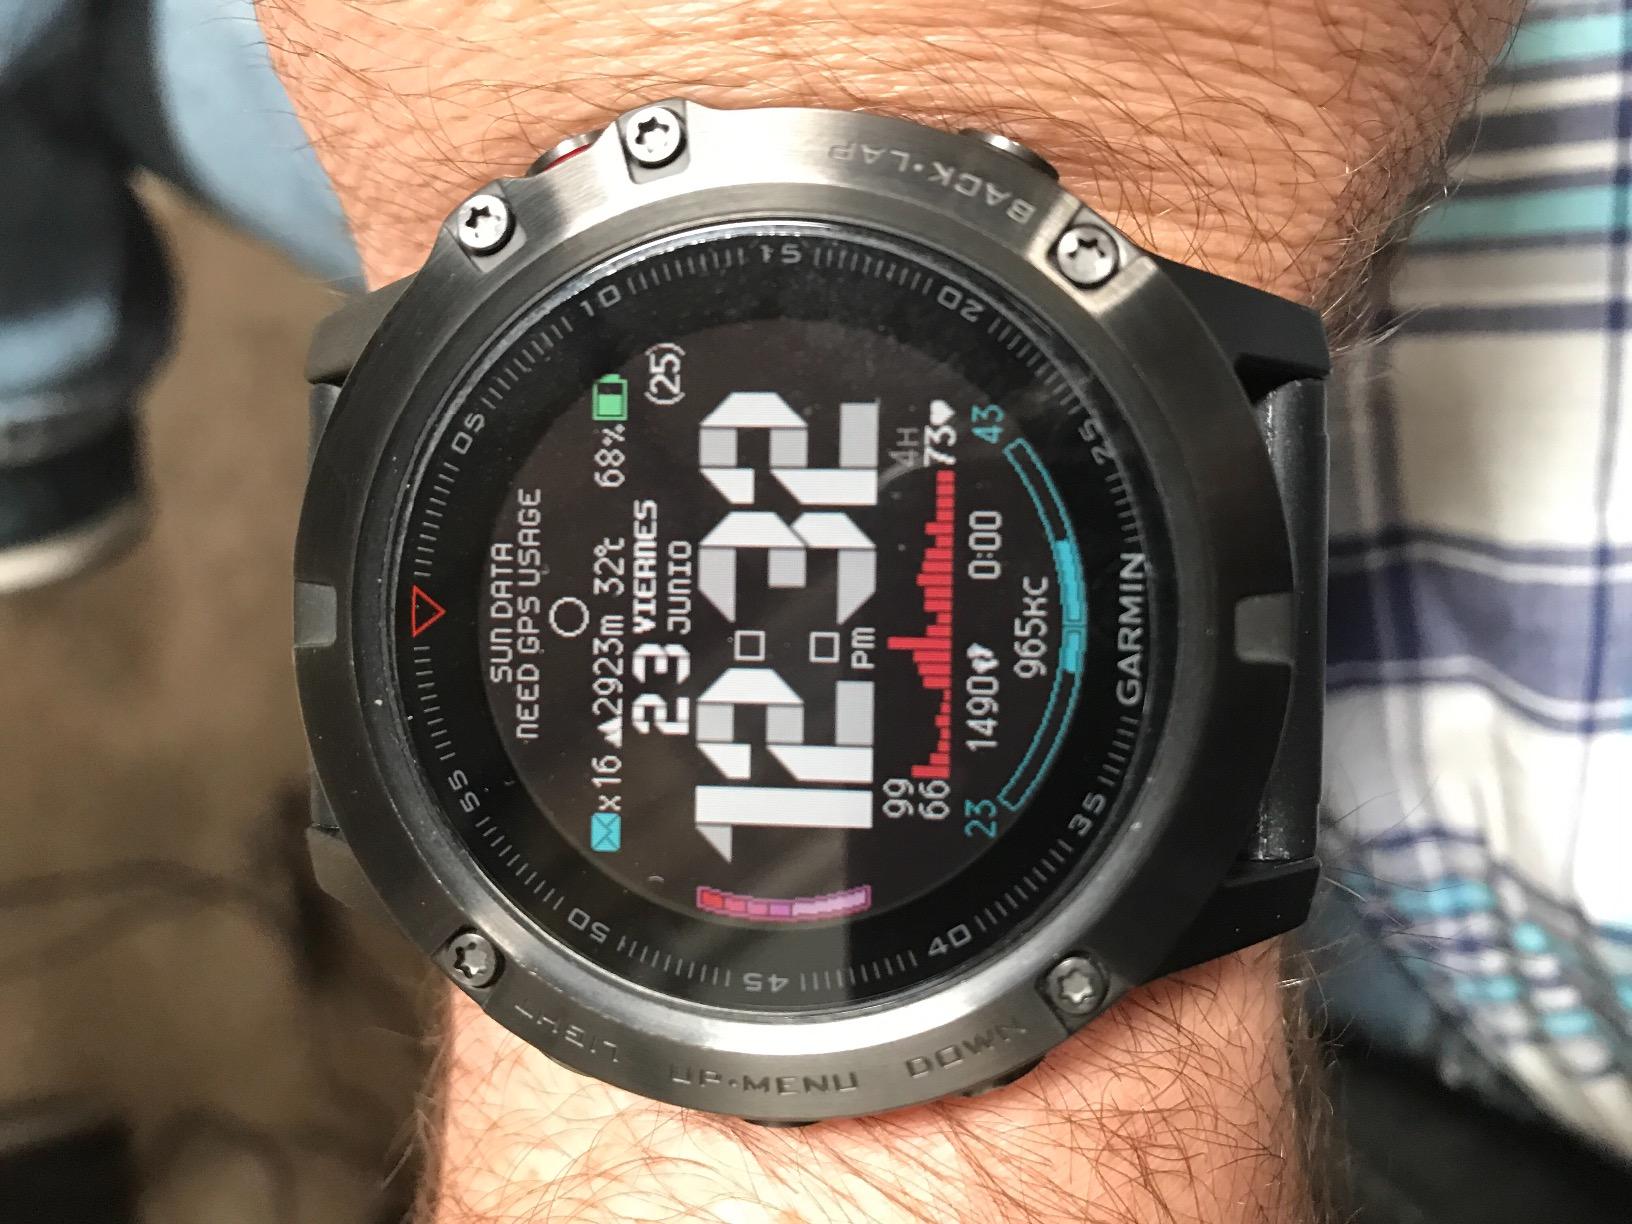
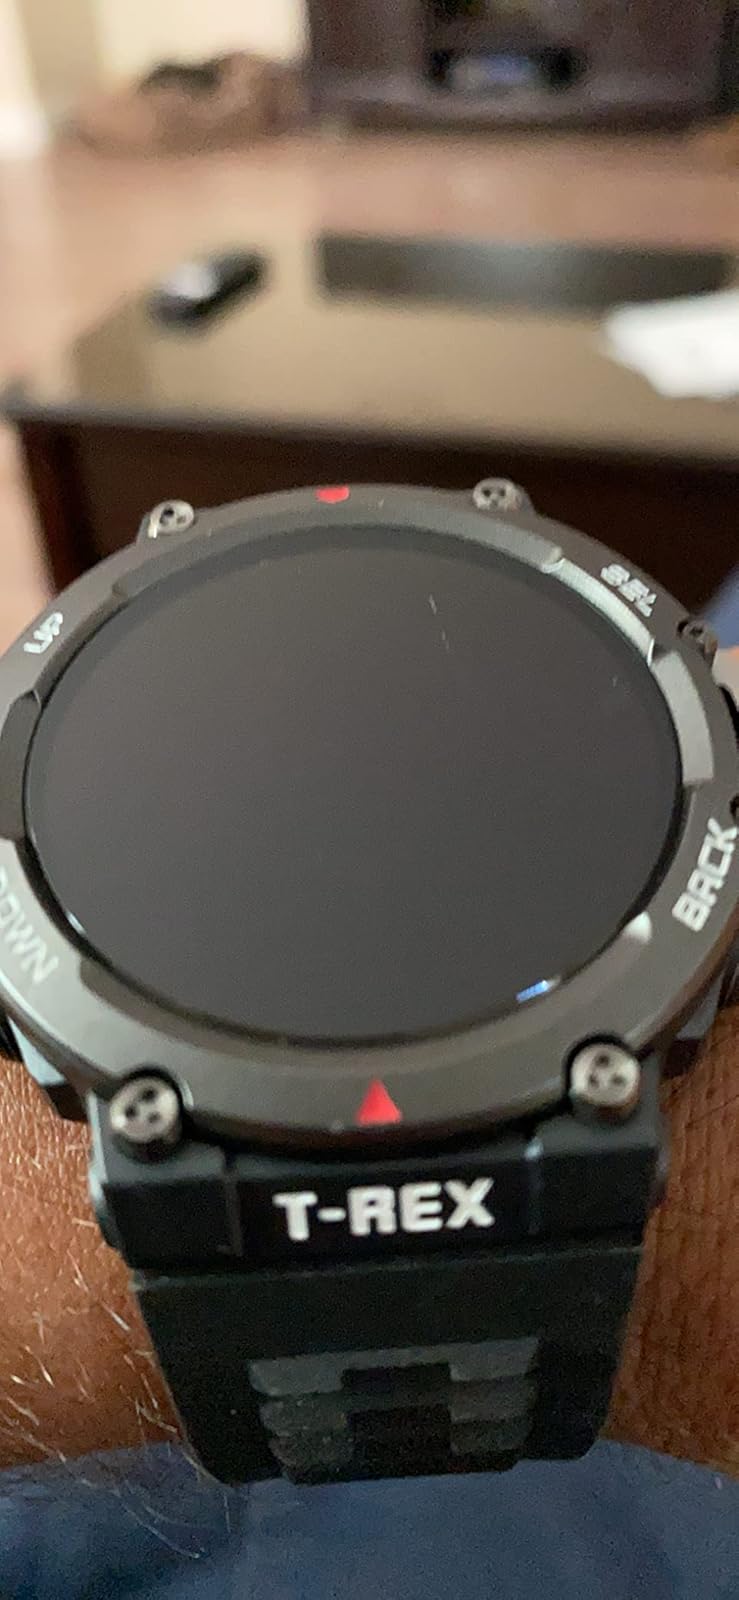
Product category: smartwatch
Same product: no